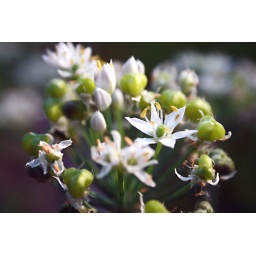
The white flowers from our onion plant in the backyard.